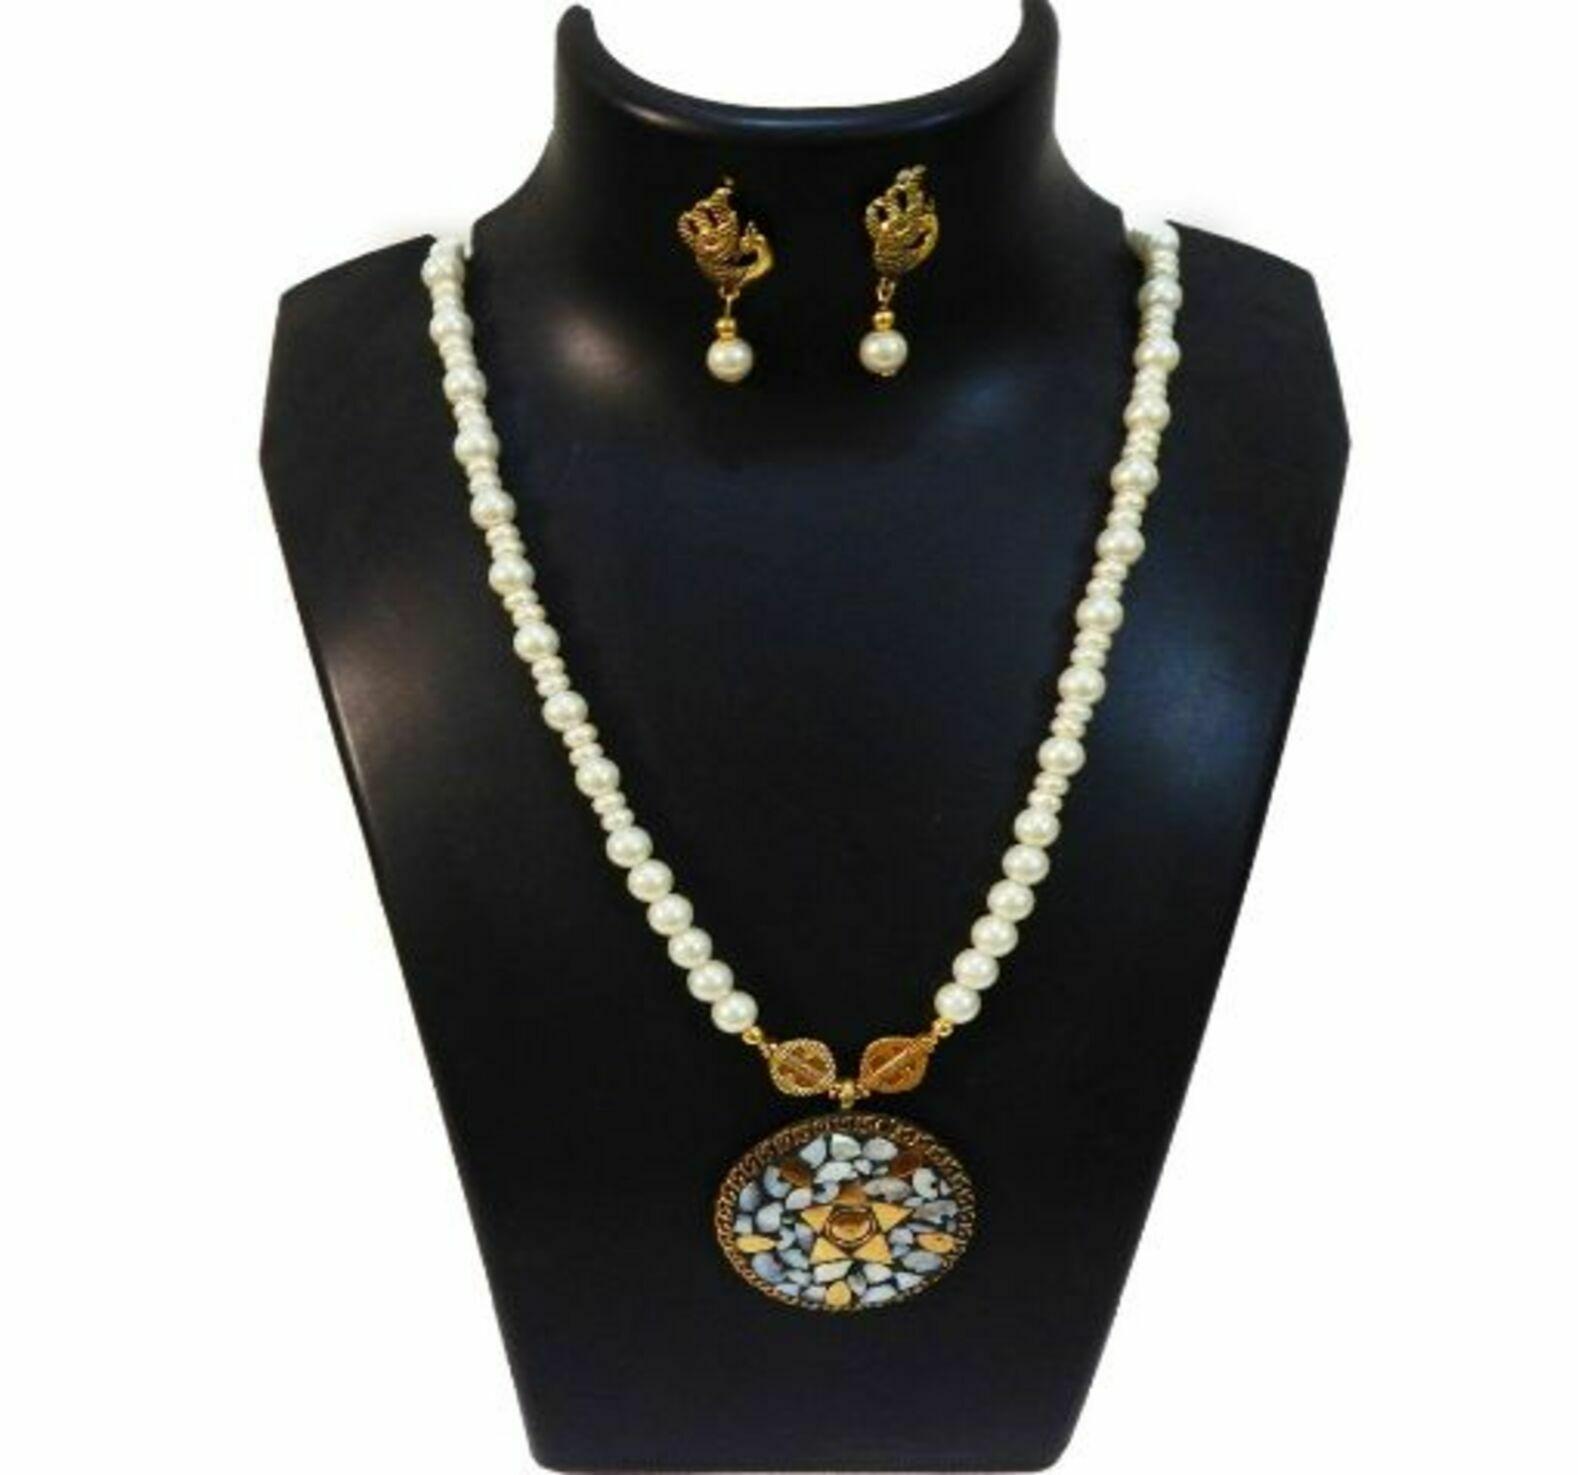
JAYA VISION ENTERPRISES Synthetic pearl beads with Pendant Necklace-tg49
Type: Necklaces
Brand: JAYA VISION ENTERPRISES
Price: Rs. 350
JAYA VISION ENTERPRISES Synthetic pearl beads with Pendant Necklace-tg49